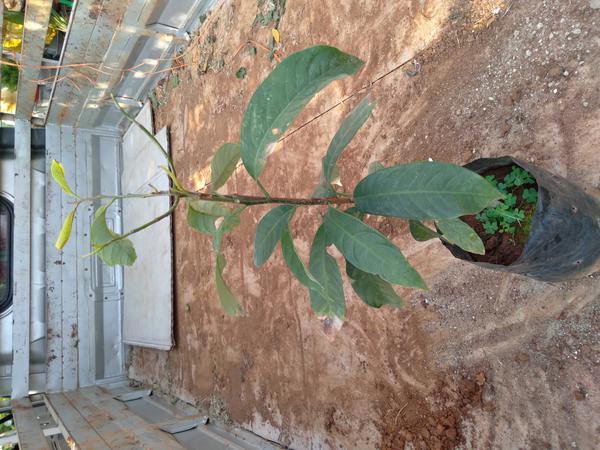
Plant: Mango